Indo-European migrations

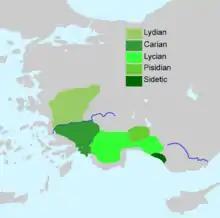
Anatolian languages attested in the mid-first millennium BCE

According to Anthony, the development of the Proto-Indo-European cultures started with the introduction of cattle at the Pontic-Caspian steppes. Until ca. 5200–5000 BCE the Pontic-Caspian steppes were populated by hunter-gatherers. According to Anthony, the first cattle herders arrived from the Danube Valley at ca. 5800–5700 BCE, descendants from the first European farmers. They formed the Criş culture (5800–5300 BCE), creating a cultural frontier at the Prut-Dniestr watershed. The adjacent Bug–Dniester culture (6300–5500 BCE) was a local culture, from where cattle breeding spread to the steppe peoples. The Dniepr Rapids area was the next part of the Pontic-Caspian steppes to shift to cattle-herding. It was the densely populated area of the Pontic-Caspian steppes at the time, and had been inhabited by various hunter-gatherer populations since the end of the Ice Age. From ca.5800–5200 it was inhabited by the first phase of the Dnieper–Donets culture, a hunter-gatherer culture contemporaneous with the Bug-Dniestr culture.